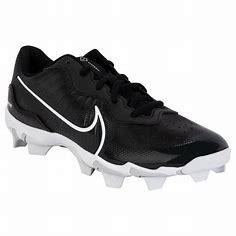
Brand: Nike
Model: Alpha Huarache 4 Keystone